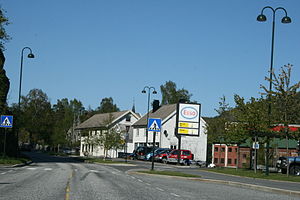
Søndeled
Søndeled, med Søndeledtunet (Søndeledtona). Foto: Andreas Ausland
Søndeled er en by og en tidligere selvstændig kommune i Agder fylke i Norge, beliggende på grænsen til Telemark fylke. Bygden er nu en del af Risør kommune og omfatter næsten hele kommunen. Der bor mellem 3000 og 4000 indbyggere i bygden som er inddelt i Indre og Ytre Søndeled. De fleste bor i byerne Søndeled og Randvik. Nabobygdene er Dypvåg, Holt, Vegårshei, Gjerstad og Sannidal. Den største ø i Søndeled er Barmen som ligger midt i Søndeledfjorden.